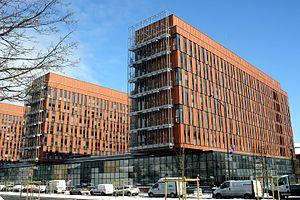
Siège de la DNRED à Ivry sur Seine
La Direction nationale du renseignement et des enquêtes douanières est un Service à compétence nationale